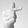
ASL letter: T